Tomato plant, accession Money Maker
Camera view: vertical (180 deg); turntable rotation: 150 degrees
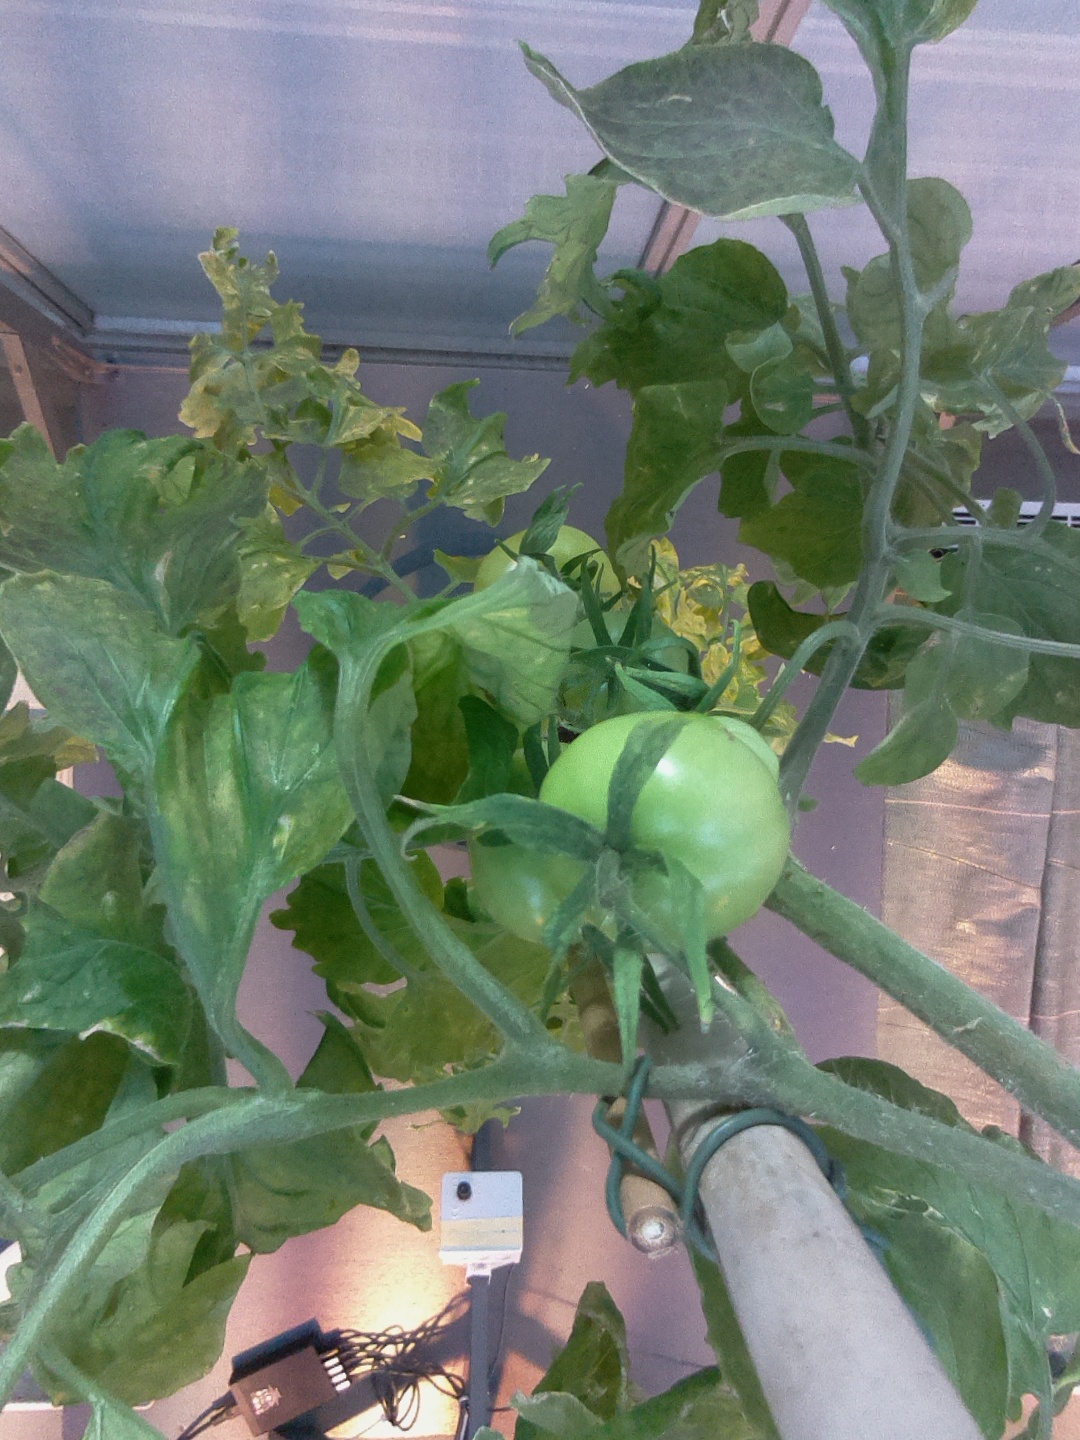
BBCH growth stage 79: 90% -100% of final fruit size